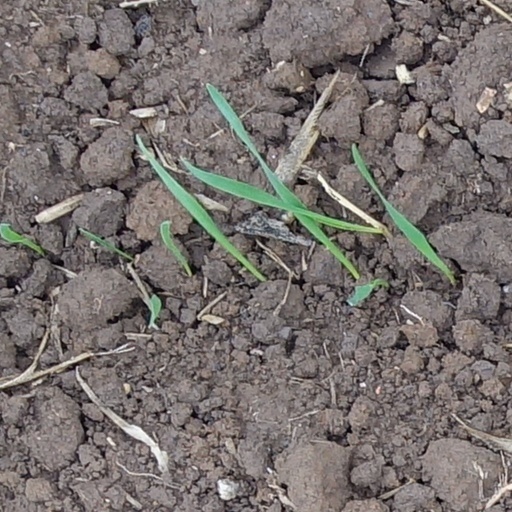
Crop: wheat